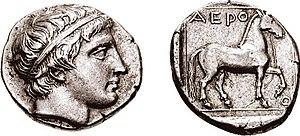
Aéropos II est un roi de Macédoine de la dynastie des Argéades qui règne entre -399 et -393 av. J.-C..